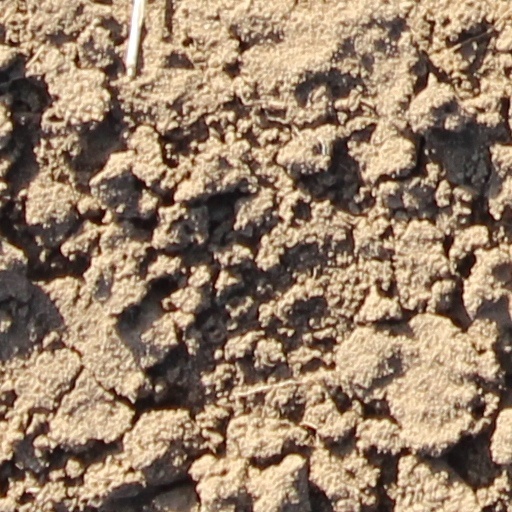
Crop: wheat